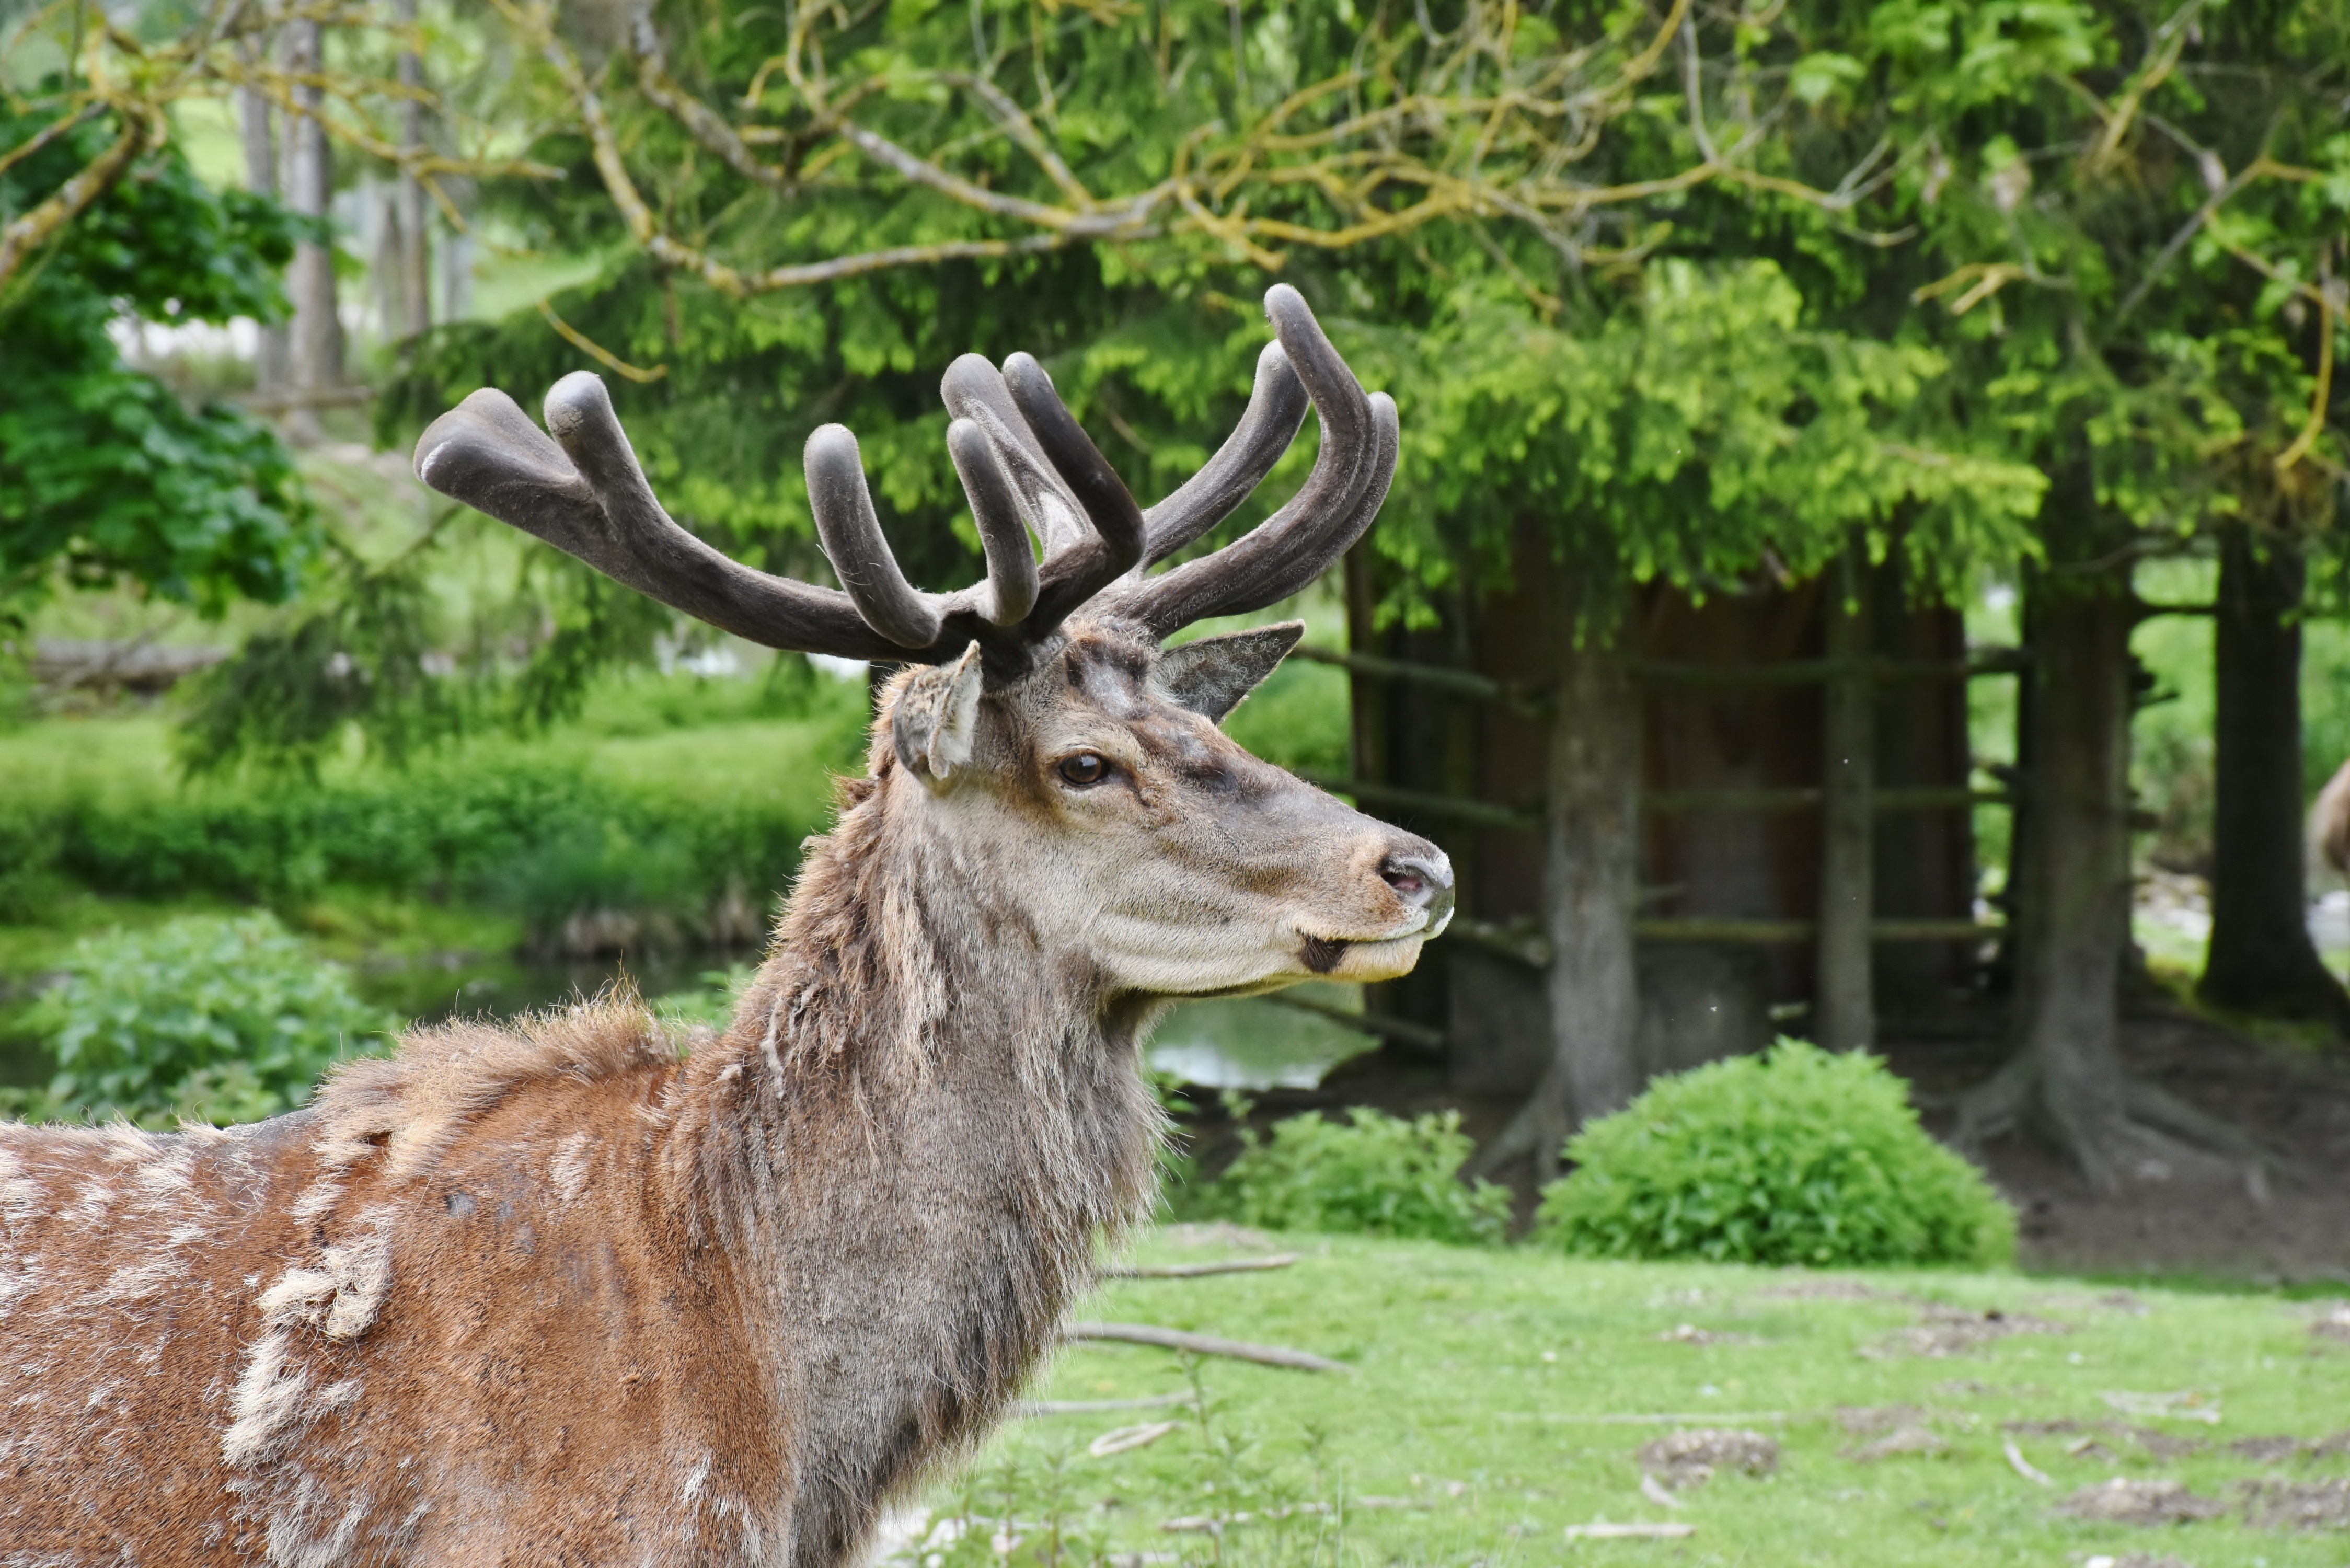
nature, forest, animal, male, wildlife, wild, deer, mammal, fauna, antler, vertebrate, handsome, hirsch, animal world, paarhufer, red deer, antler carrier, white tailed deer, real deer, musk deer